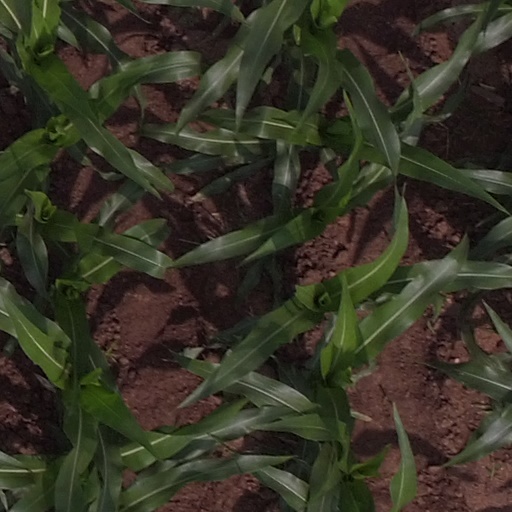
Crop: maize; corn